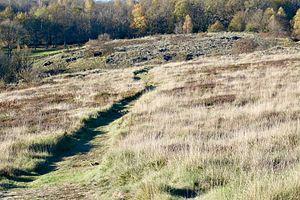
Paysage de la lande de Saint-Laurent (La Roche-l'Abeille, Haute-Vienne, France)
La lande de Saint-Laurent, classée dans ses caractéristiques géologiques comme serpentine de Saint-Laurent, est une lande située sur la commune de La Roche-l'Abeille, en Haute-Vienne, dont l'intérêt et le classement en ZNIEFF reposent sur la présence d'affleurement de serpentinite, comme on en trouve plusieurs au sud du département de la Haute-Vienne.